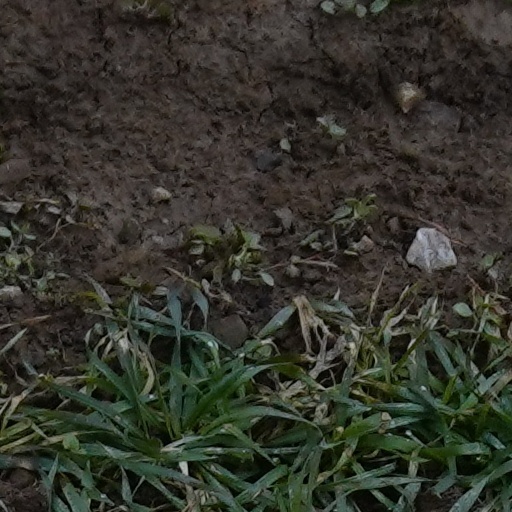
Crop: wheat